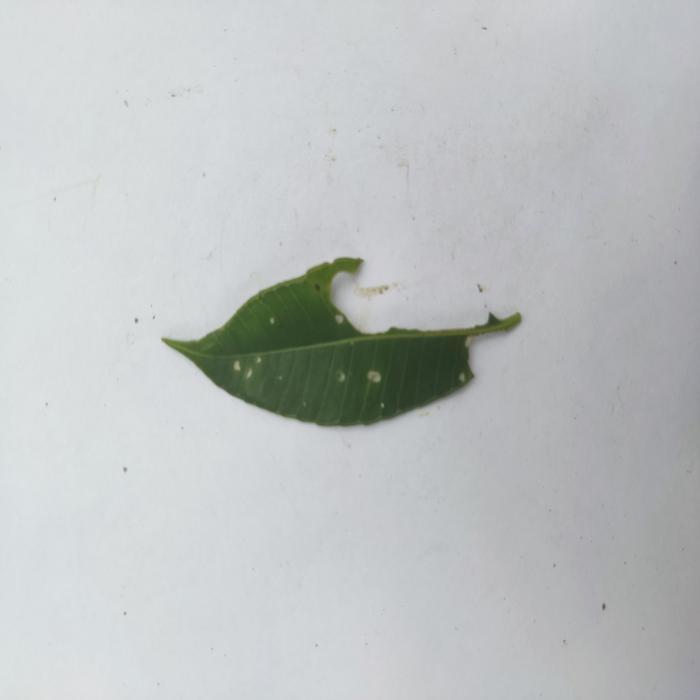
Crop: Hog Plum
Leaf condition: Caterpillars_Infestation